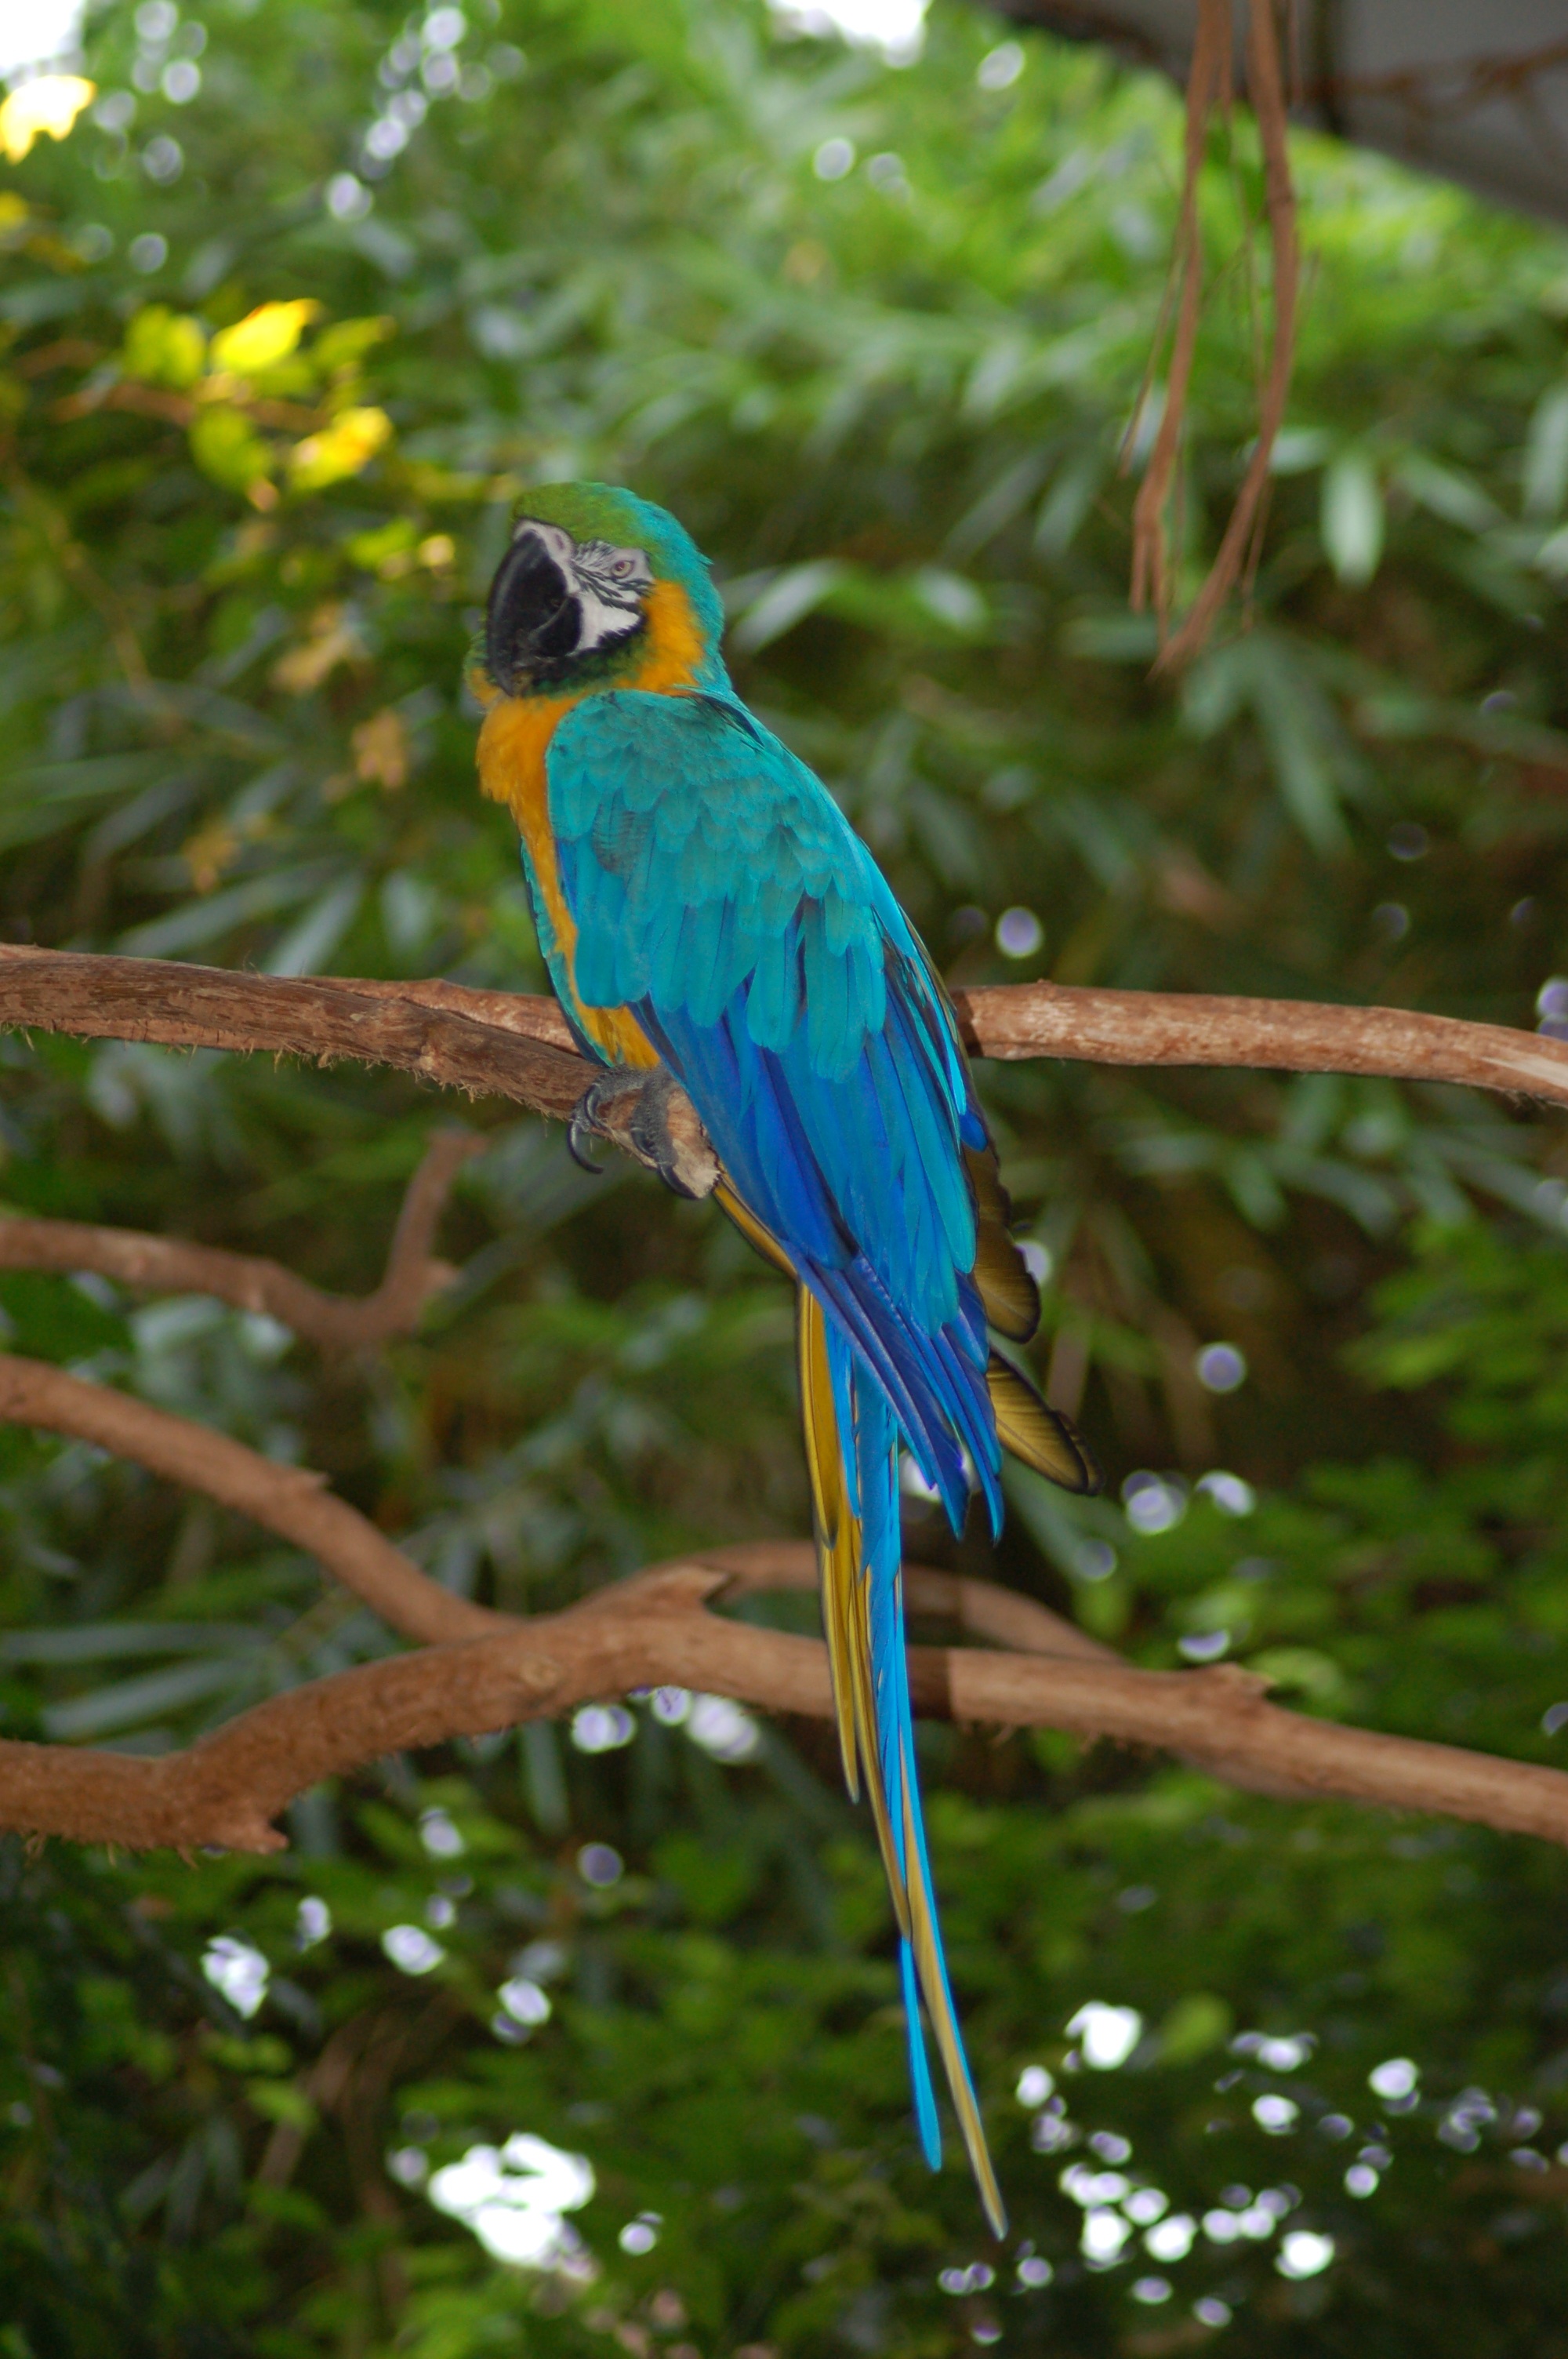
nature, branch, bird, wing, wildlife, green, jungle, beak, botany, blue, fauna, macaw, vertebrate, parrot, tropics